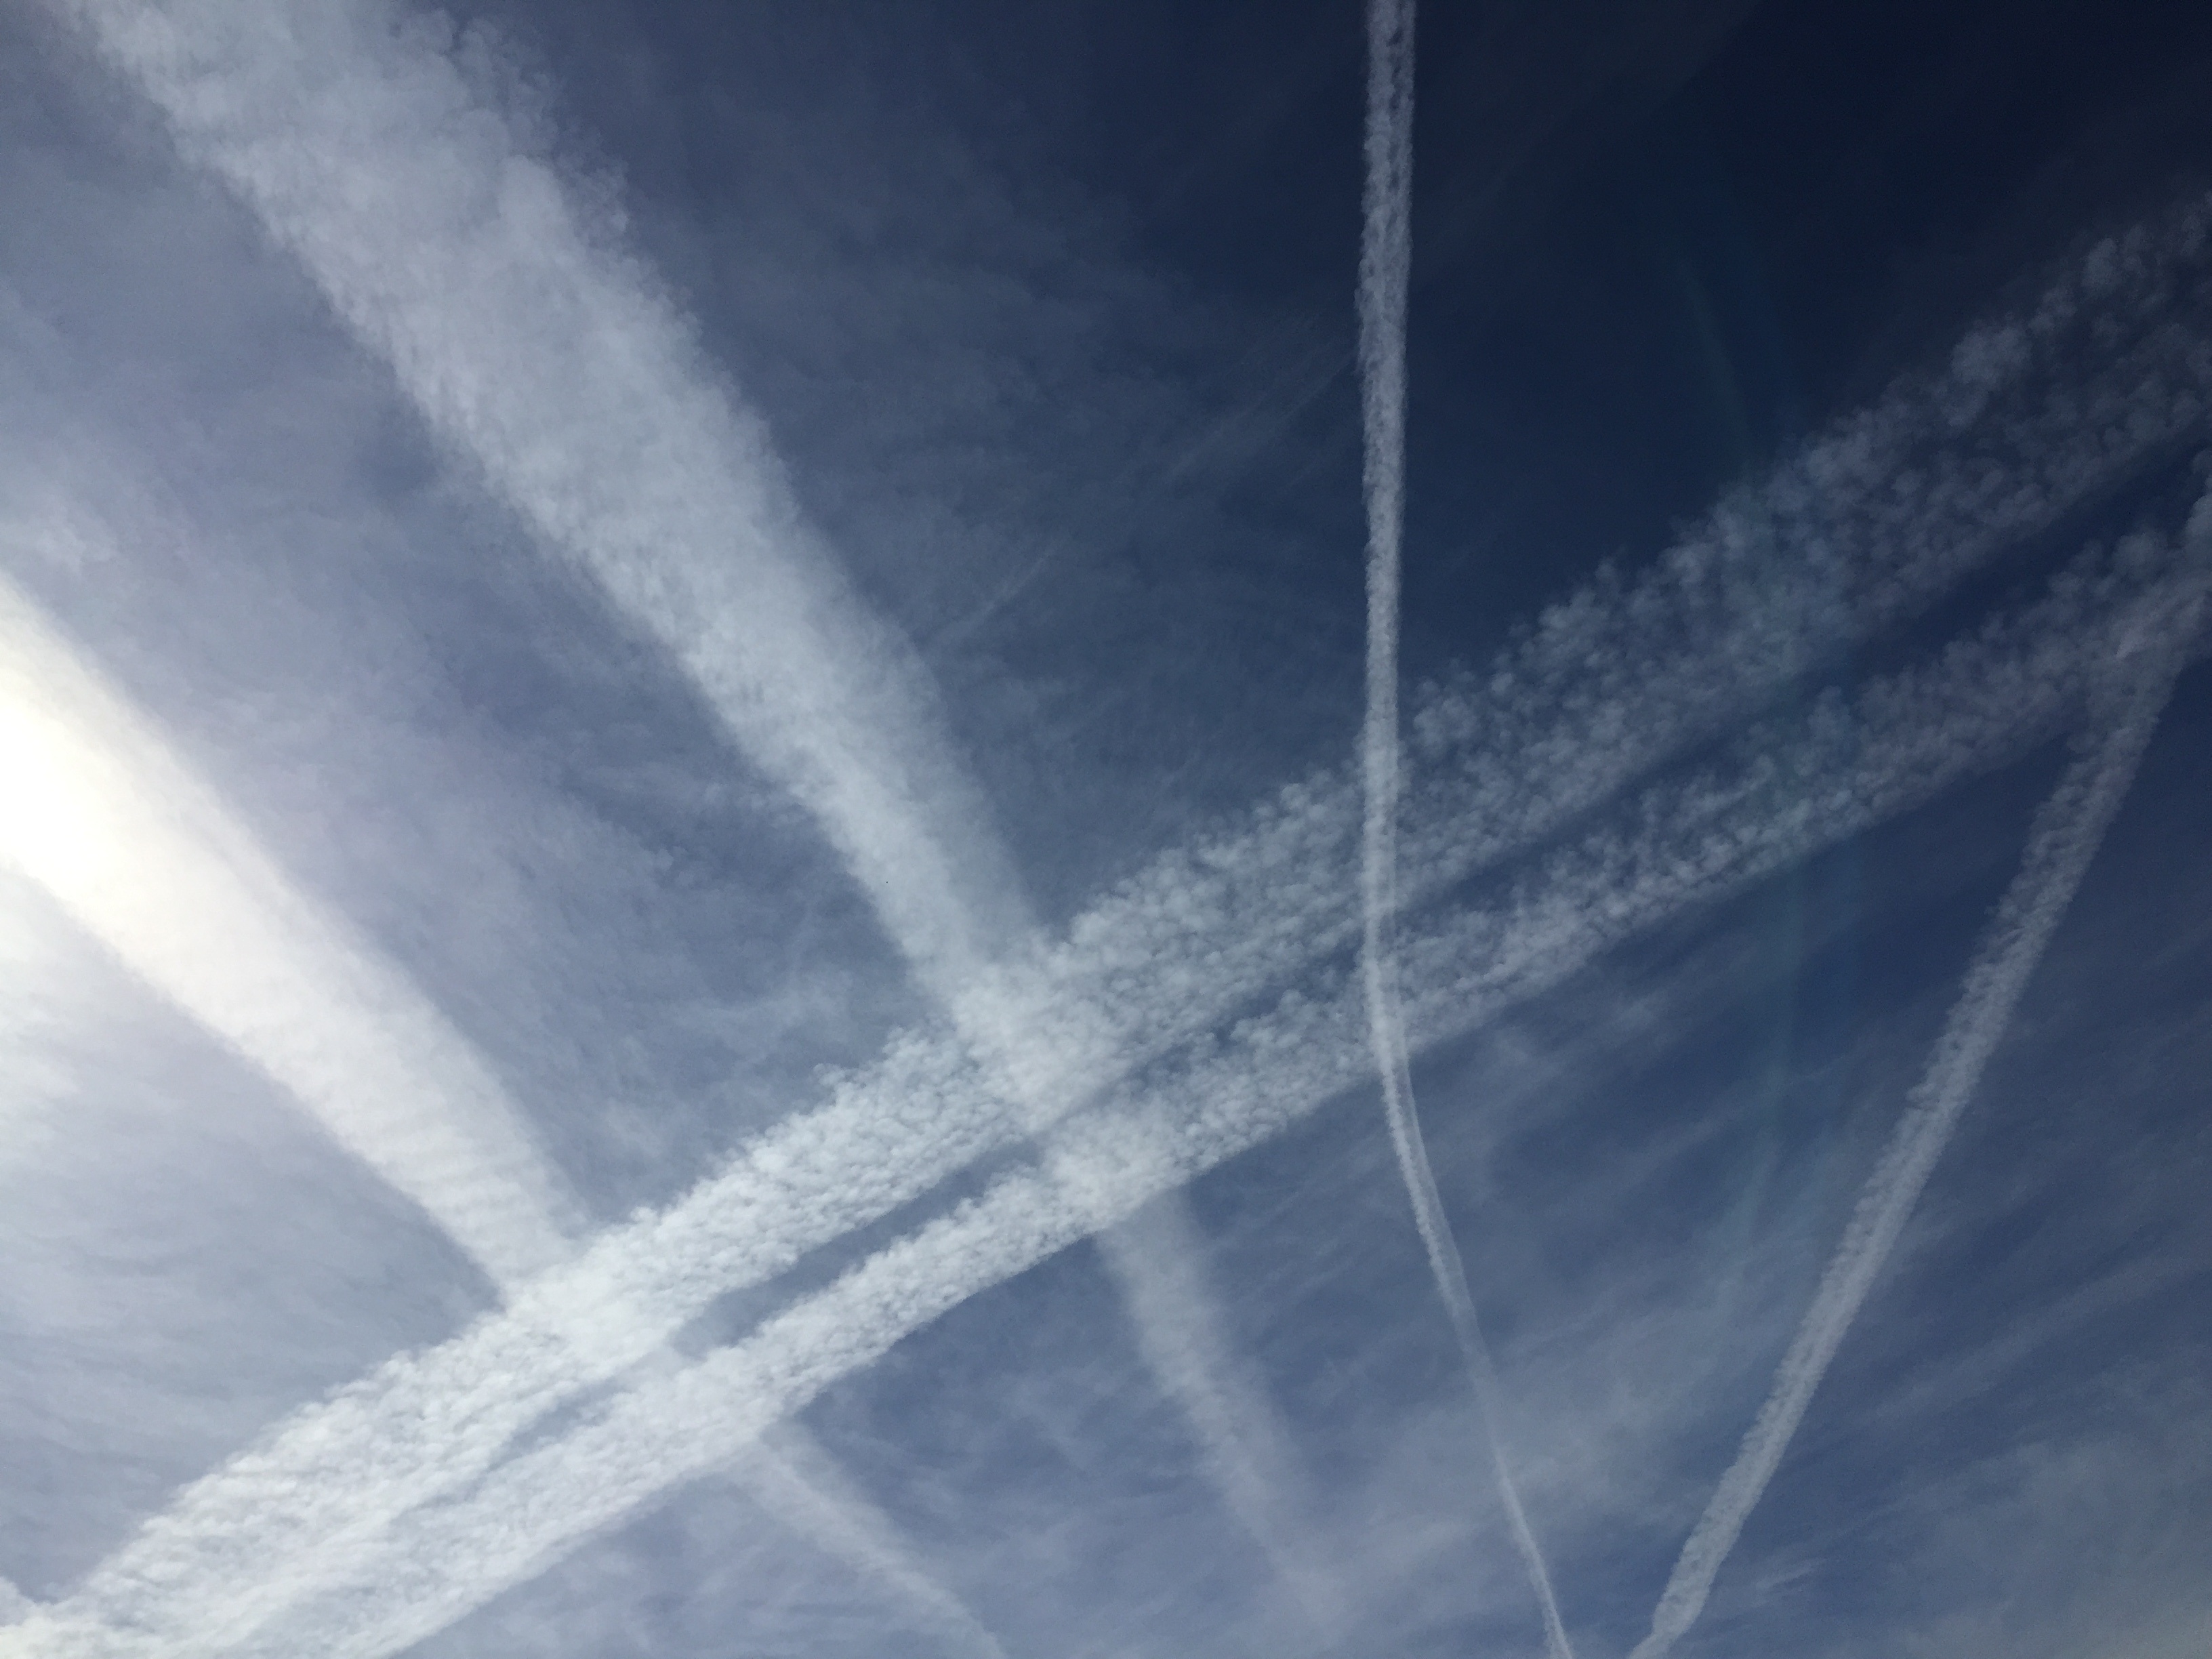
light, cloud, sky, sunlight, wave, atmosphere, line, blue, meteorological phenomenon, atmosphere of earth